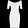
Label: Dress